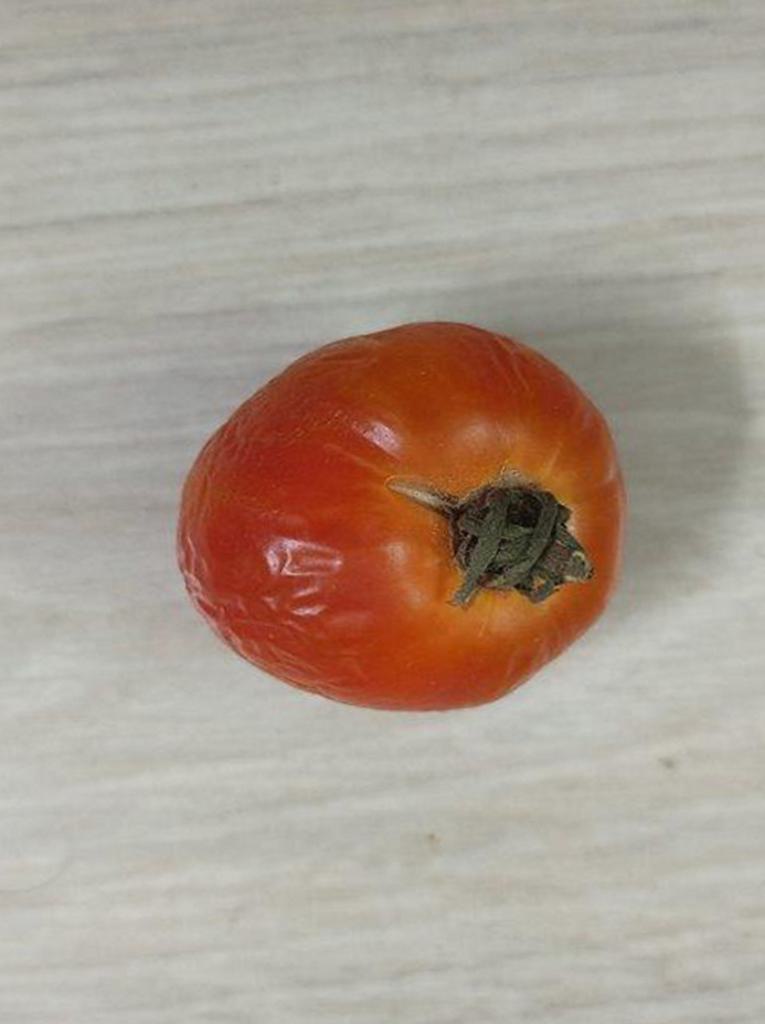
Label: Rotten